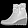
Label: Ankle boot